Oku-sama wa Mahō Shōjo: Bewitched Agnes

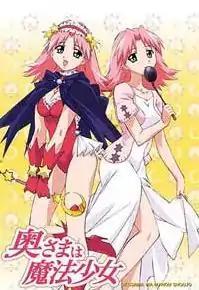
Cover of DVD volume 1 featuring Ureshiko Asaba/Agnes Belle

is a magical girl anime comedy created by J.C.Staff, director and scriptwriter Hiroshi Nishikiori and producer Kazuhiko Ikeguchi. It was broadcast on several television channels in Japan between July and September 2005. The series is about a housewife and magical girl who has been assigned a replacement and must come to terms with growing up.